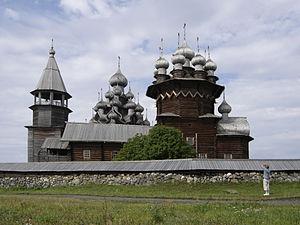
Le pogost de Kiji est un ensemble architectural situé sur l'île de Kiji, elle-même sur le lac Onega, comprenant deux églises avec clochers datant du XVIIIᵉ et du XIXᵉ siècle entourées d'un mur de clôture, formant des enclos paroissiaux. « Pogost » signifiant cimetière, enclos autour de l'église, paroisse.